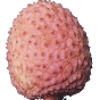
Label: lychee